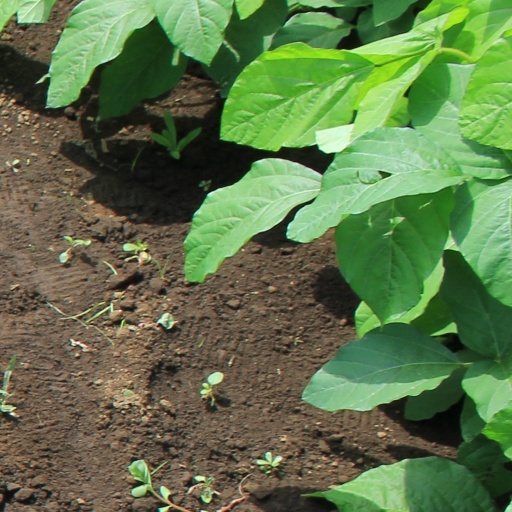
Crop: soybean